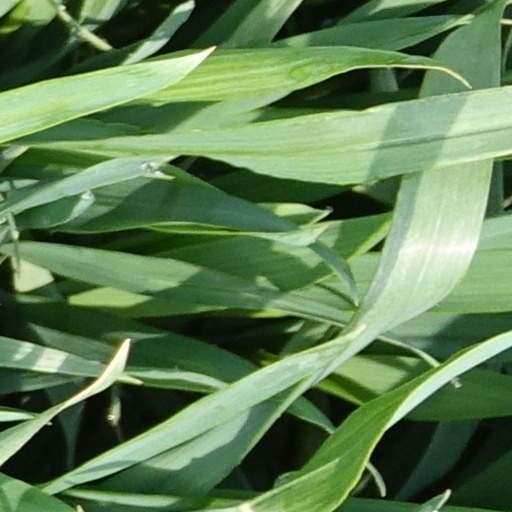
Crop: wheat